Underwear

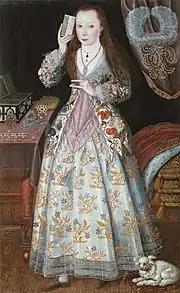
A lady in her private boudoir; wearing an informal embroidered jacket over her rose-pink corset or simple bodice and decorated petticoat, 1600

Over the upper part of their bodies, both medieval men and women usually wore a close-fitting shirt-like garment called a chemise in France, or a smock or shift in England. The forerunner of the modern-day shirt, the chemise was tucked into a man's braies, under his outer clothing. Women wore a chemise underneath their gowns or robes, sometimes with petticoats over the chemise. Elaborately quilted petticoats might be displayed by a cut-away dress, in which case they served as a skirt rather than an undergarment. During the 16th century, the farthingale was popular. This was a petticoat stiffened with reed or willow rods so that it stood out from a woman's body like a cone extending from the waist.